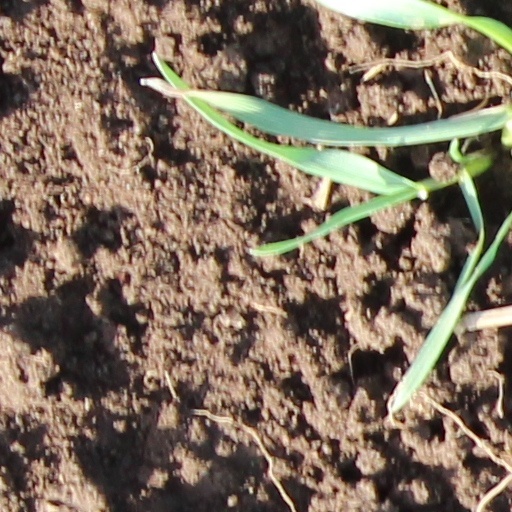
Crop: wheat